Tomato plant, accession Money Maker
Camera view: tilt-top (135 deg); turntable rotation: 90 degrees
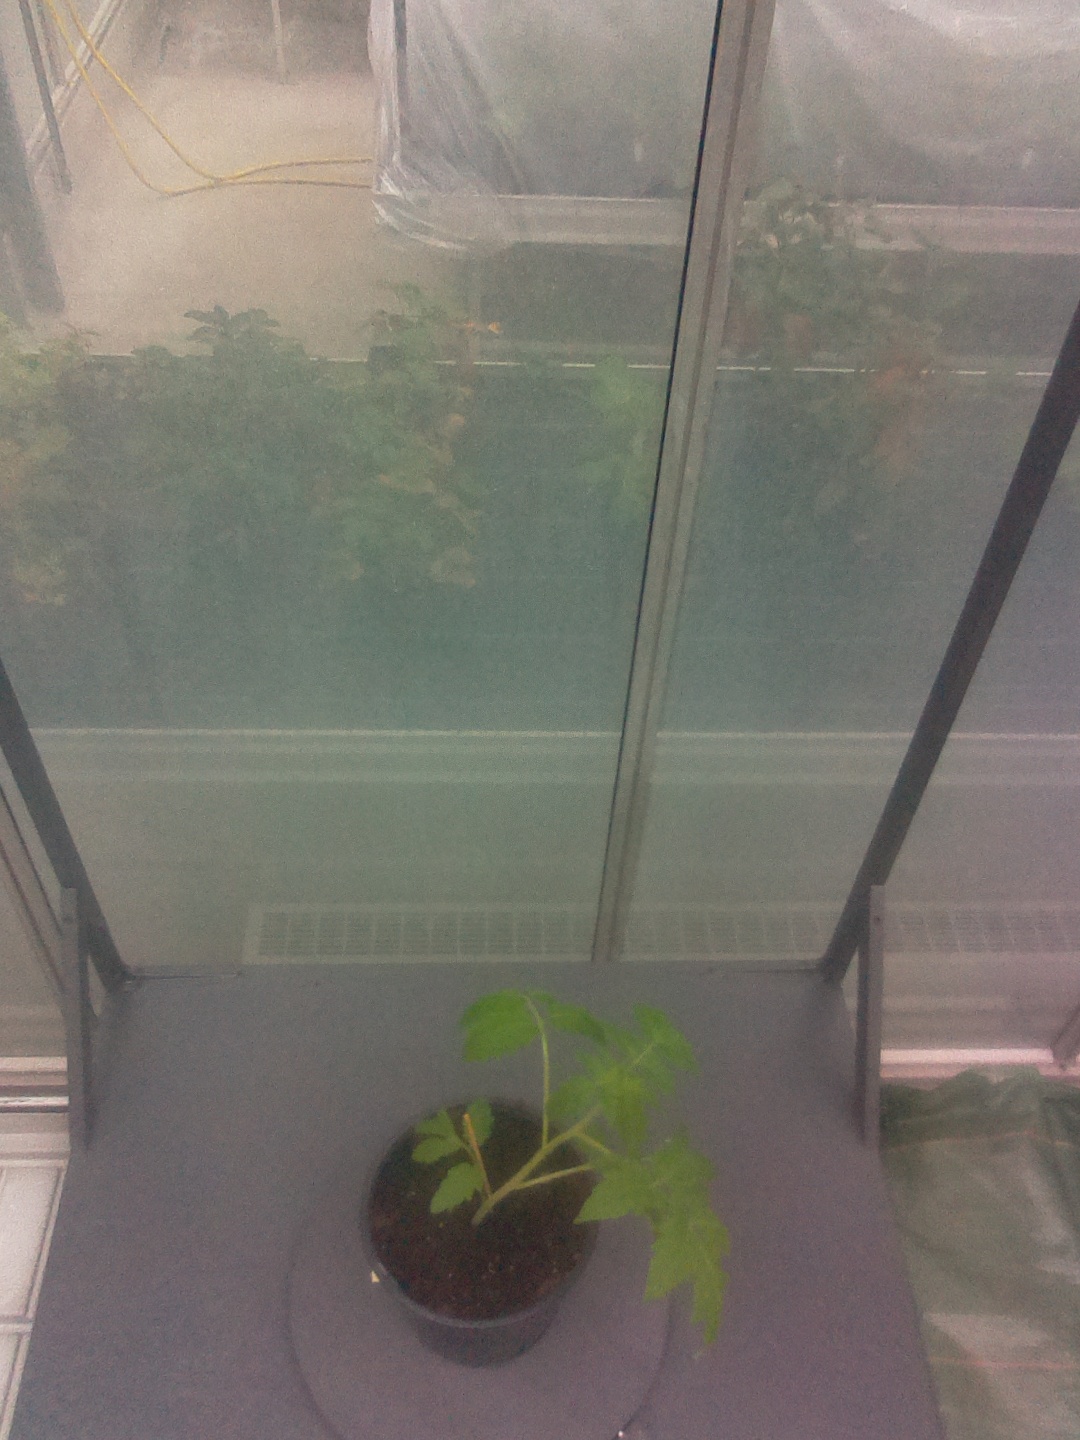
BBCH growth stage 13: 6 of true leaves visible